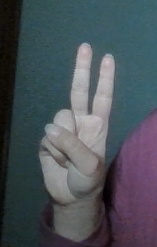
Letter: taa